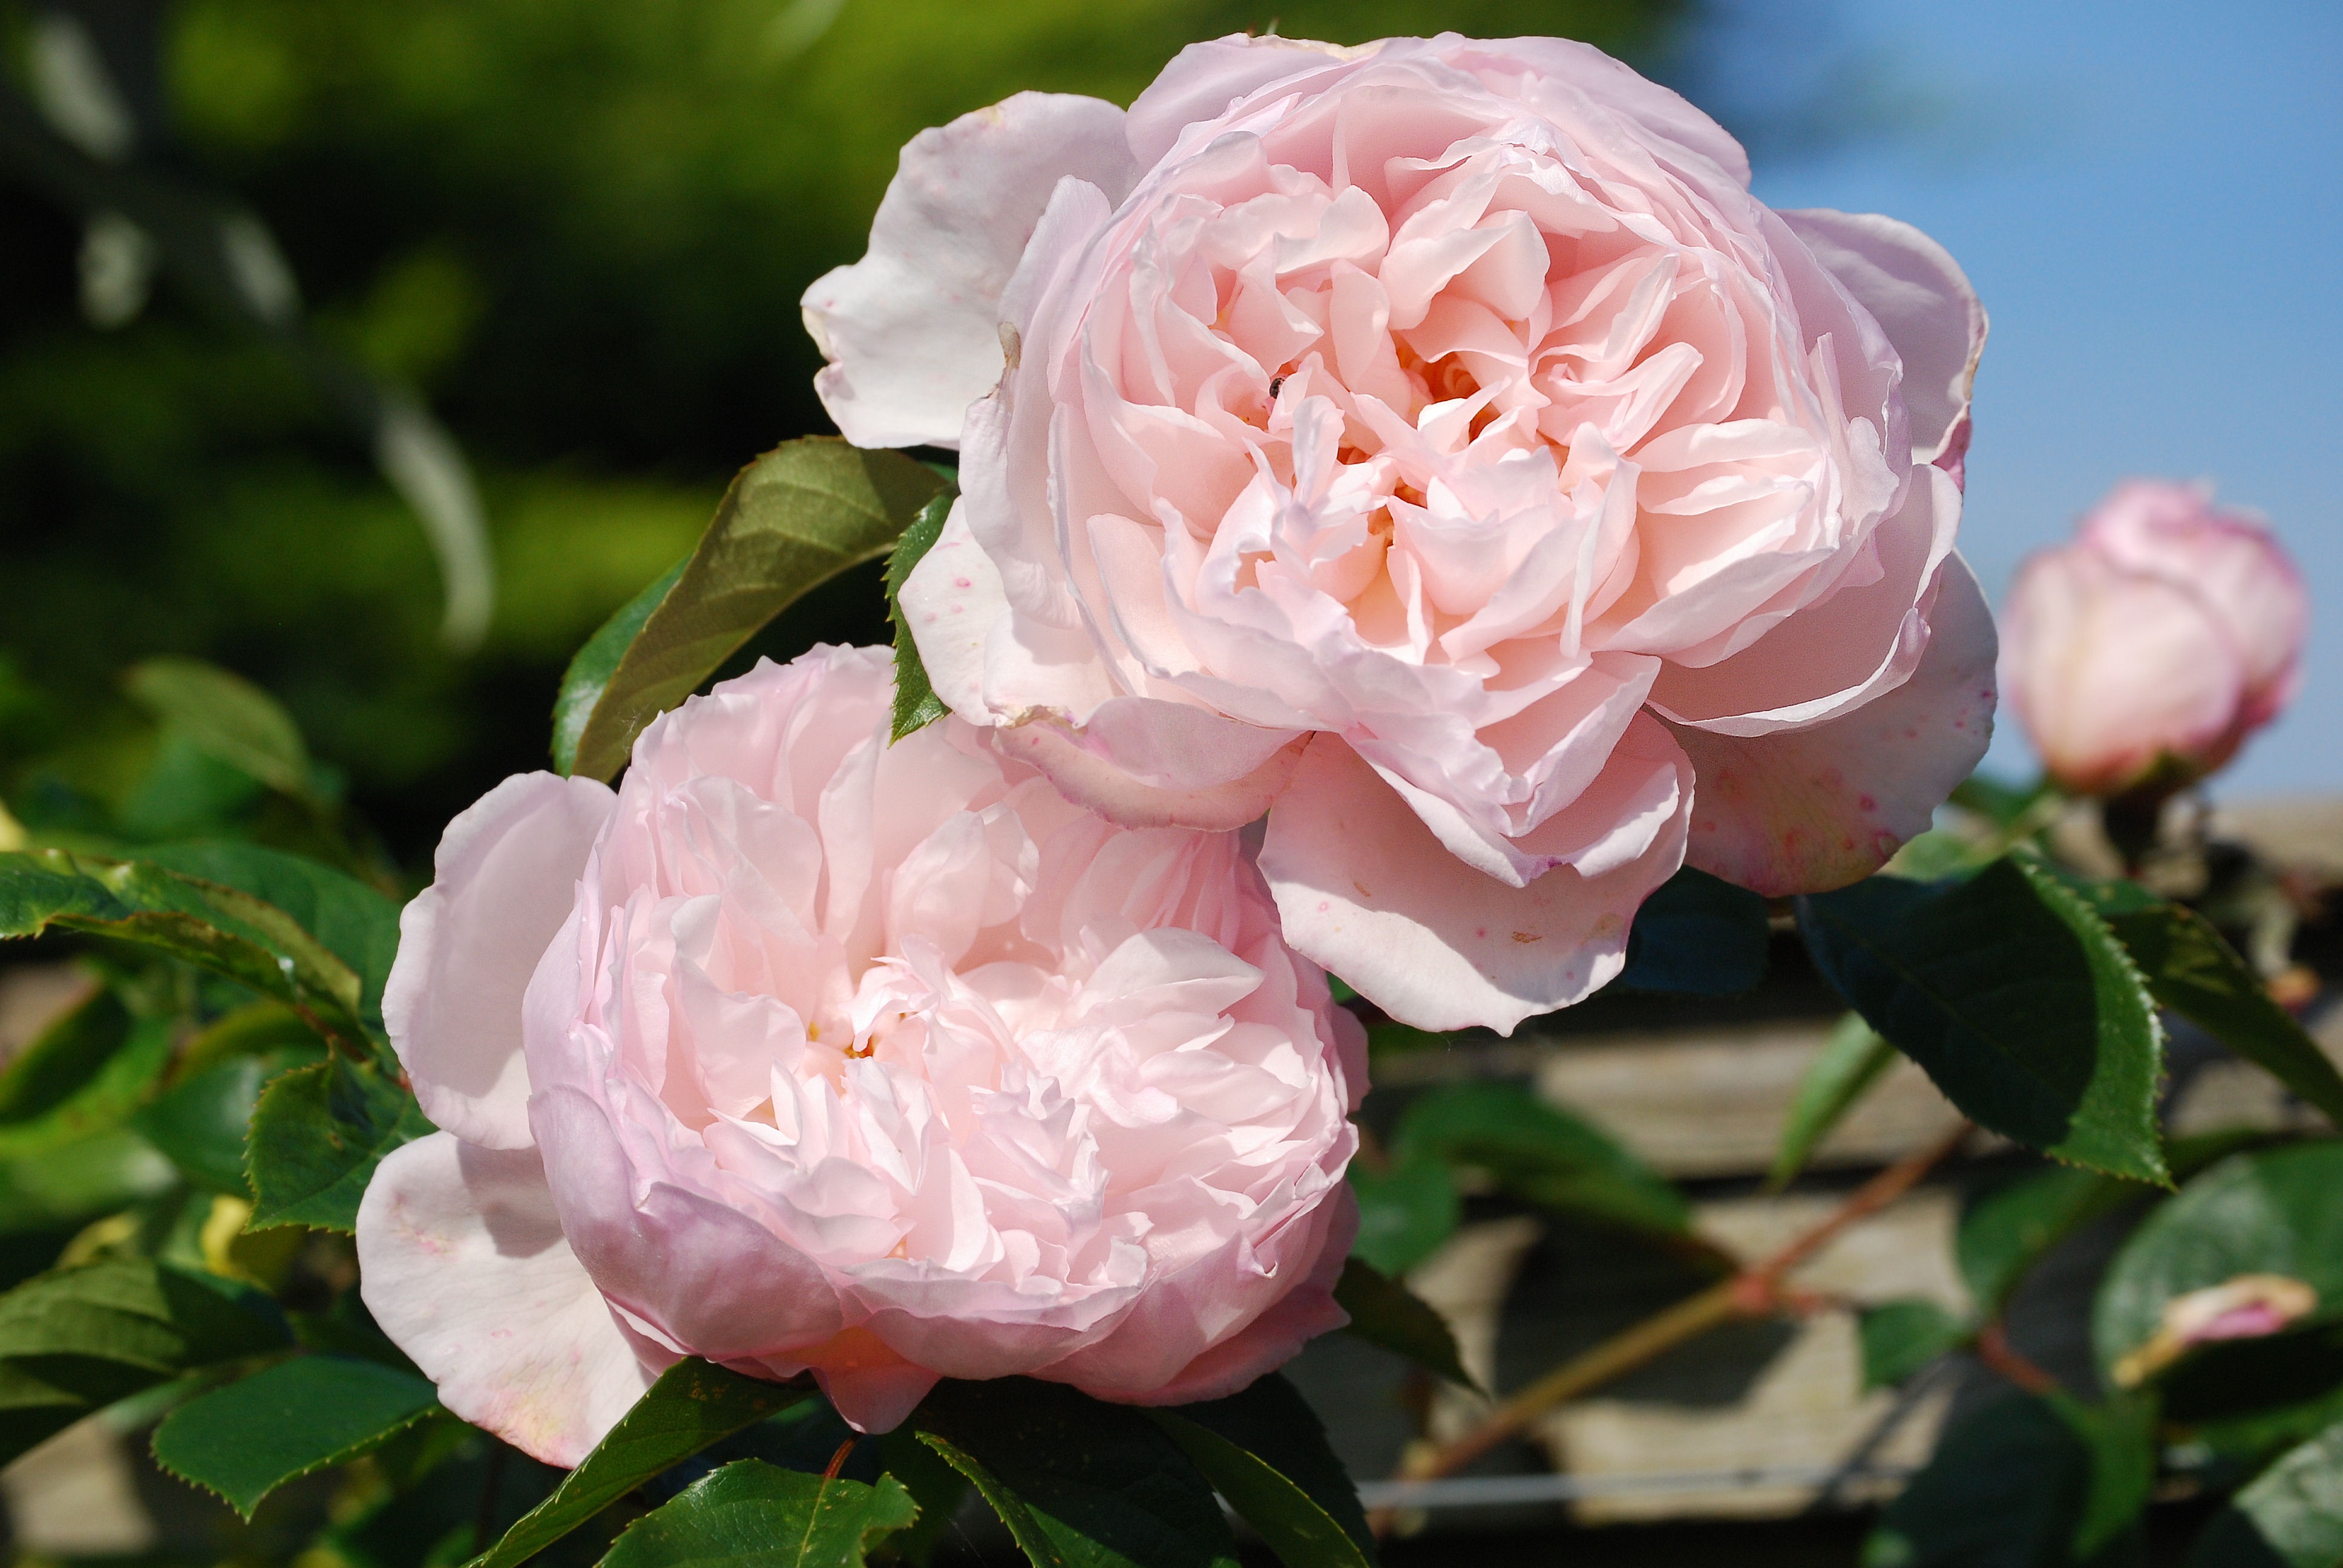
blossom, plant, flower, petal, rose, pink, roses, shrub, beautiful, floribunda, fragrance, flowering plant, garden roses, rose family, land plant, rosa centifolia, rose order, camellia sasanqua